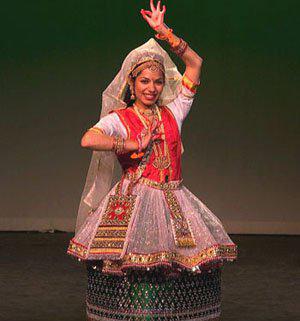
Dance form: manipuri